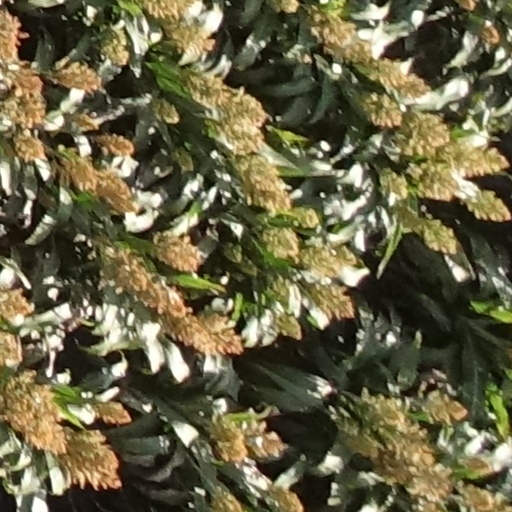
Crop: sorghum